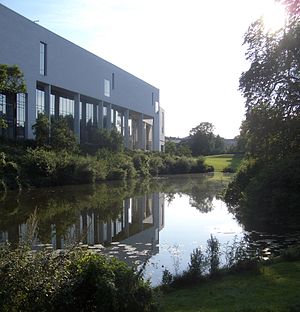
Statens Museum for Kunst / Arkitektur
Bagsiden af museet set fra Østre Anlæg. Viser en del af den seneste udvidelse fra 1998.
SMK – Statens Museum for Kunst er Danmarks nationalgalleri og landets hovedmuseum for billedkunst. Det ligger i Sølvgade i Indre By, København ud til Østre Anlæg.